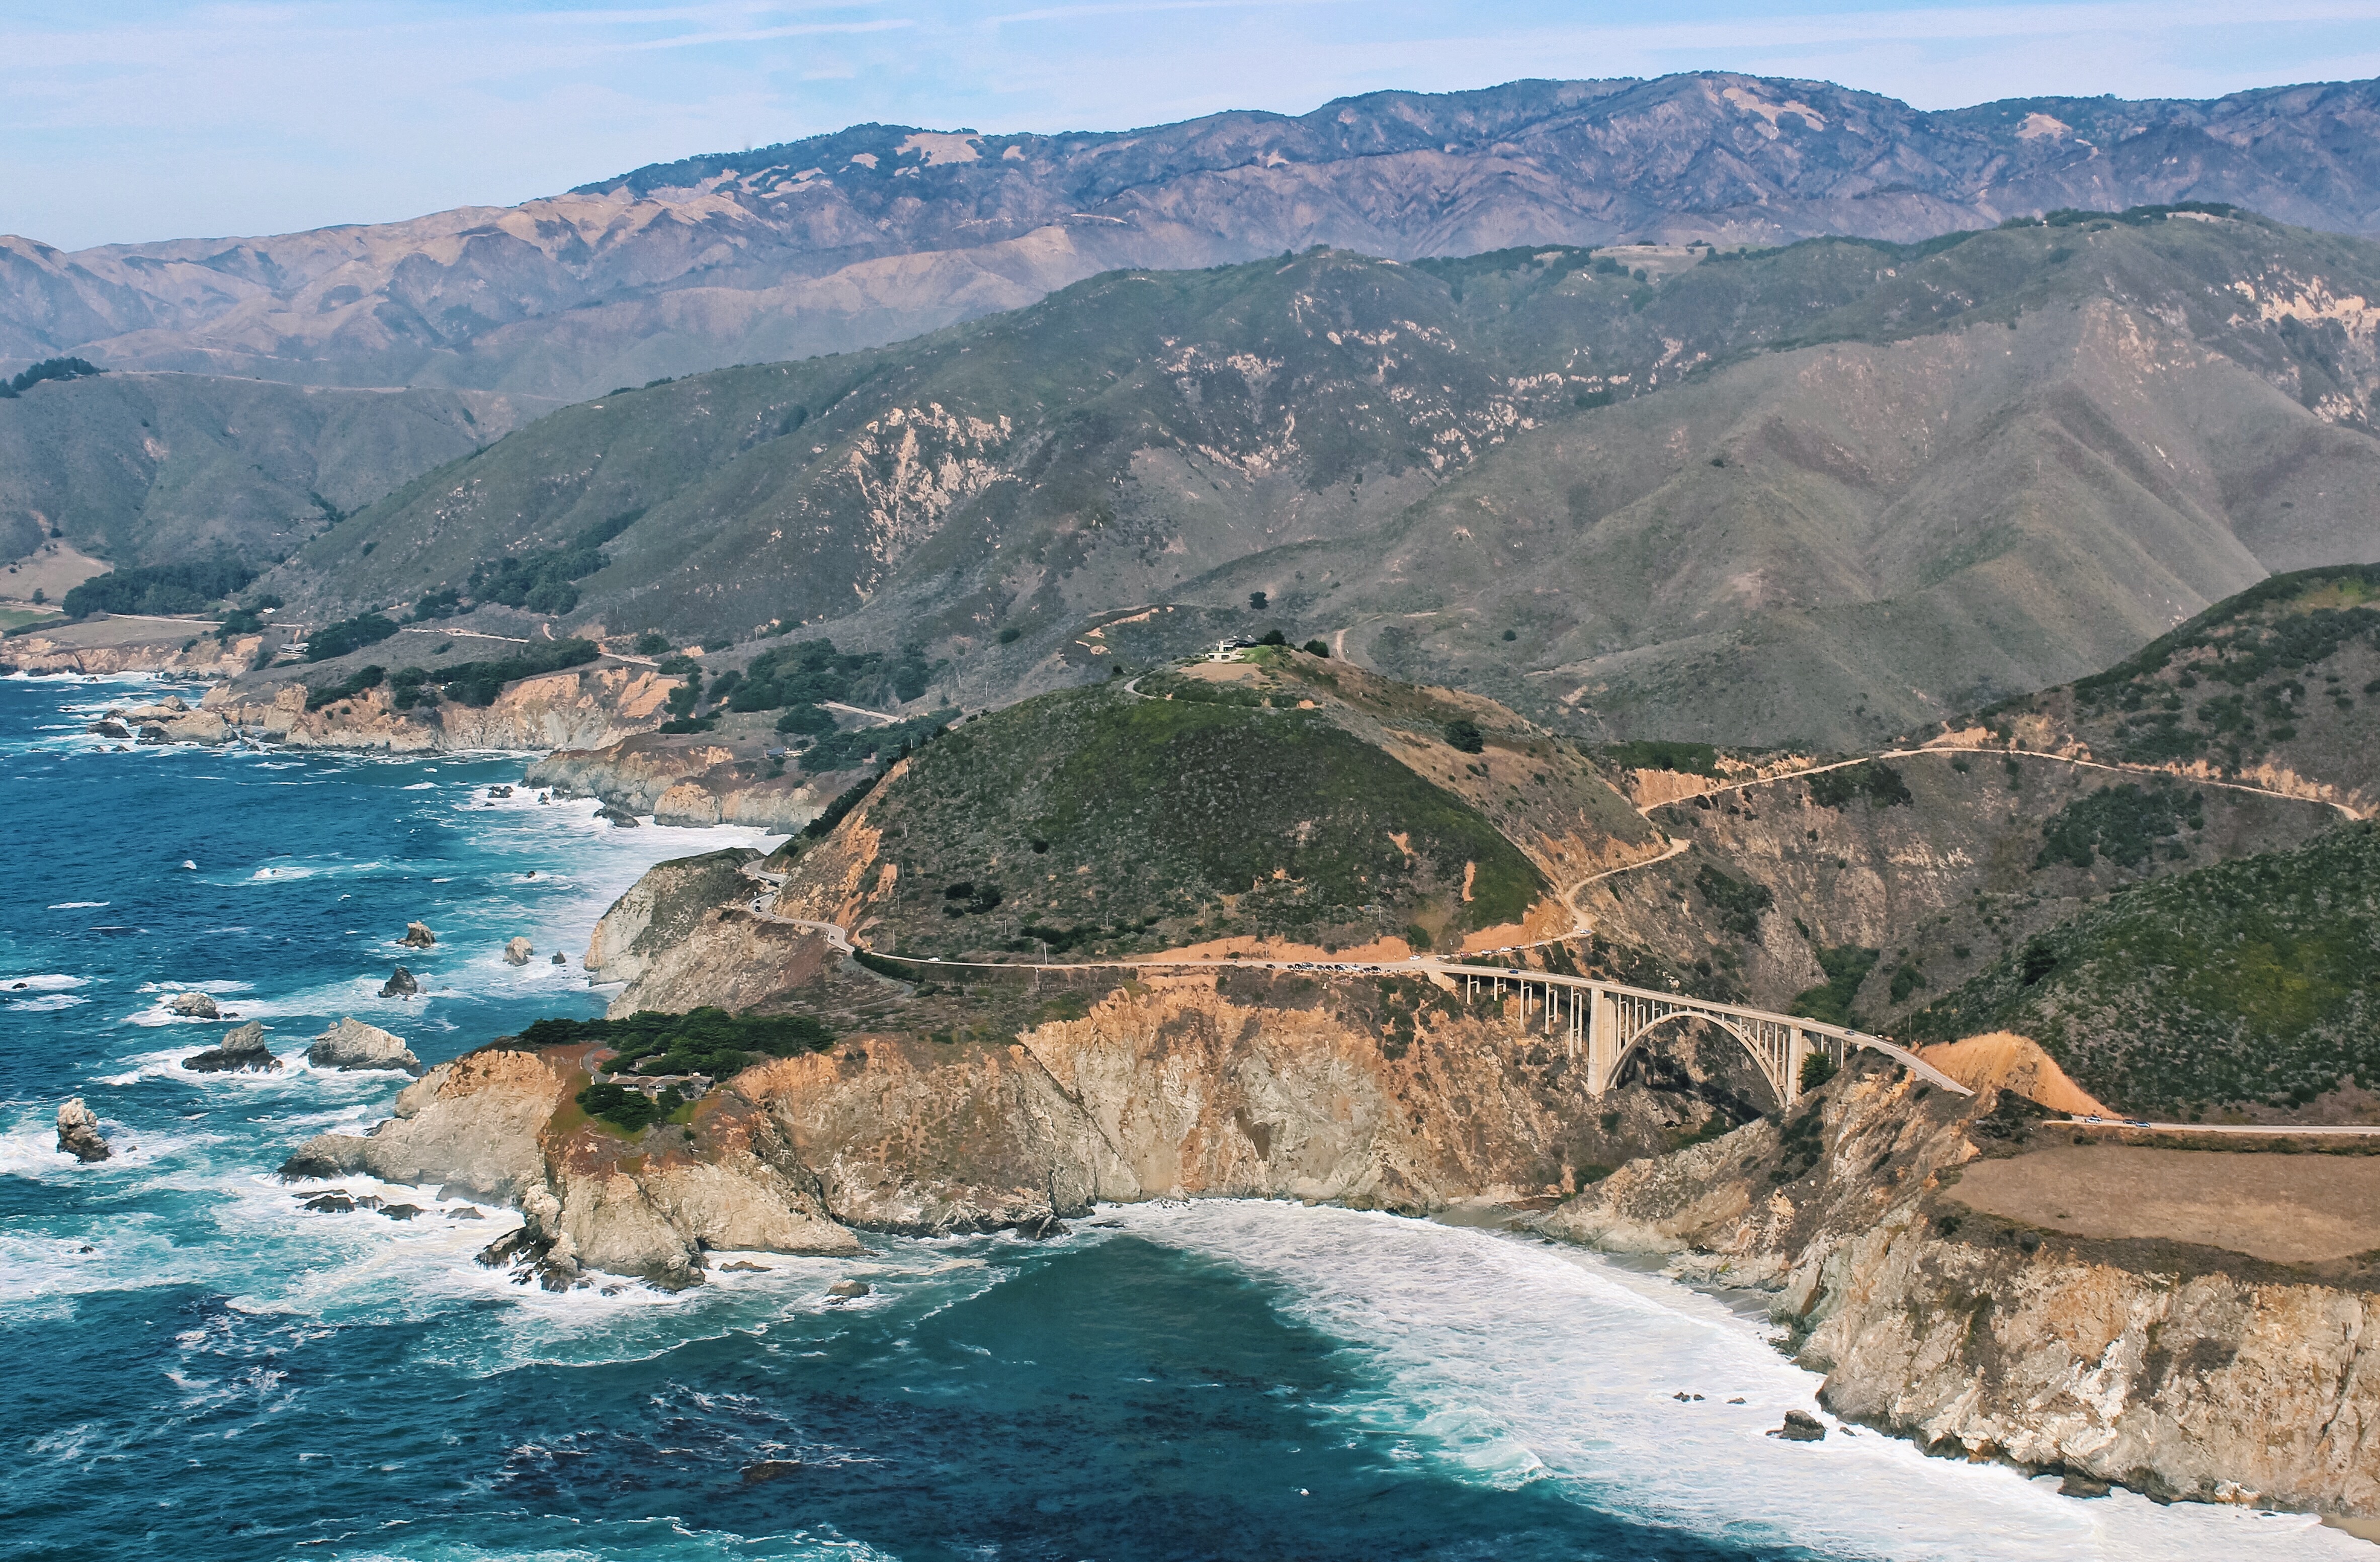
sea, coast, tree, mountain, hill, mountain range, vacation, cliff, bay, reservoir, terrain, sea shore, cape, landform, geographical feature